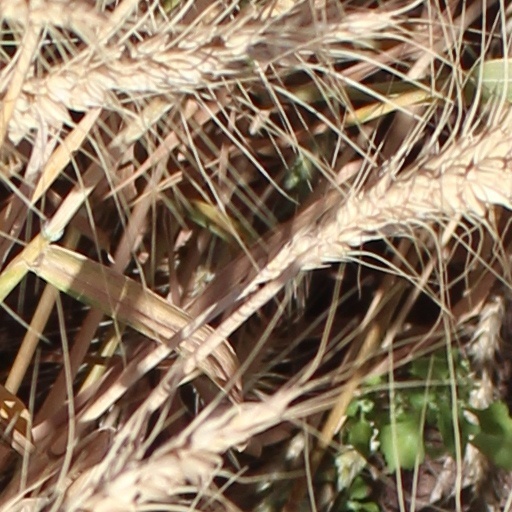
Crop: wheat